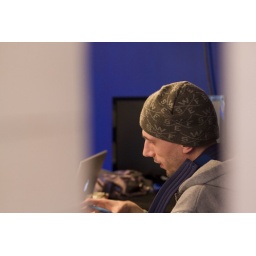
Foto's van 60MM in het VMK. Gemaakt door Sander de Groot; grootsfotografie.nl